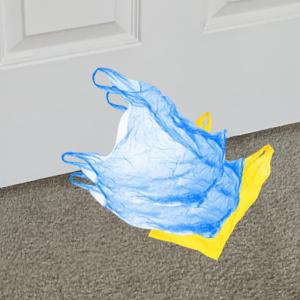
Label: plasticbags